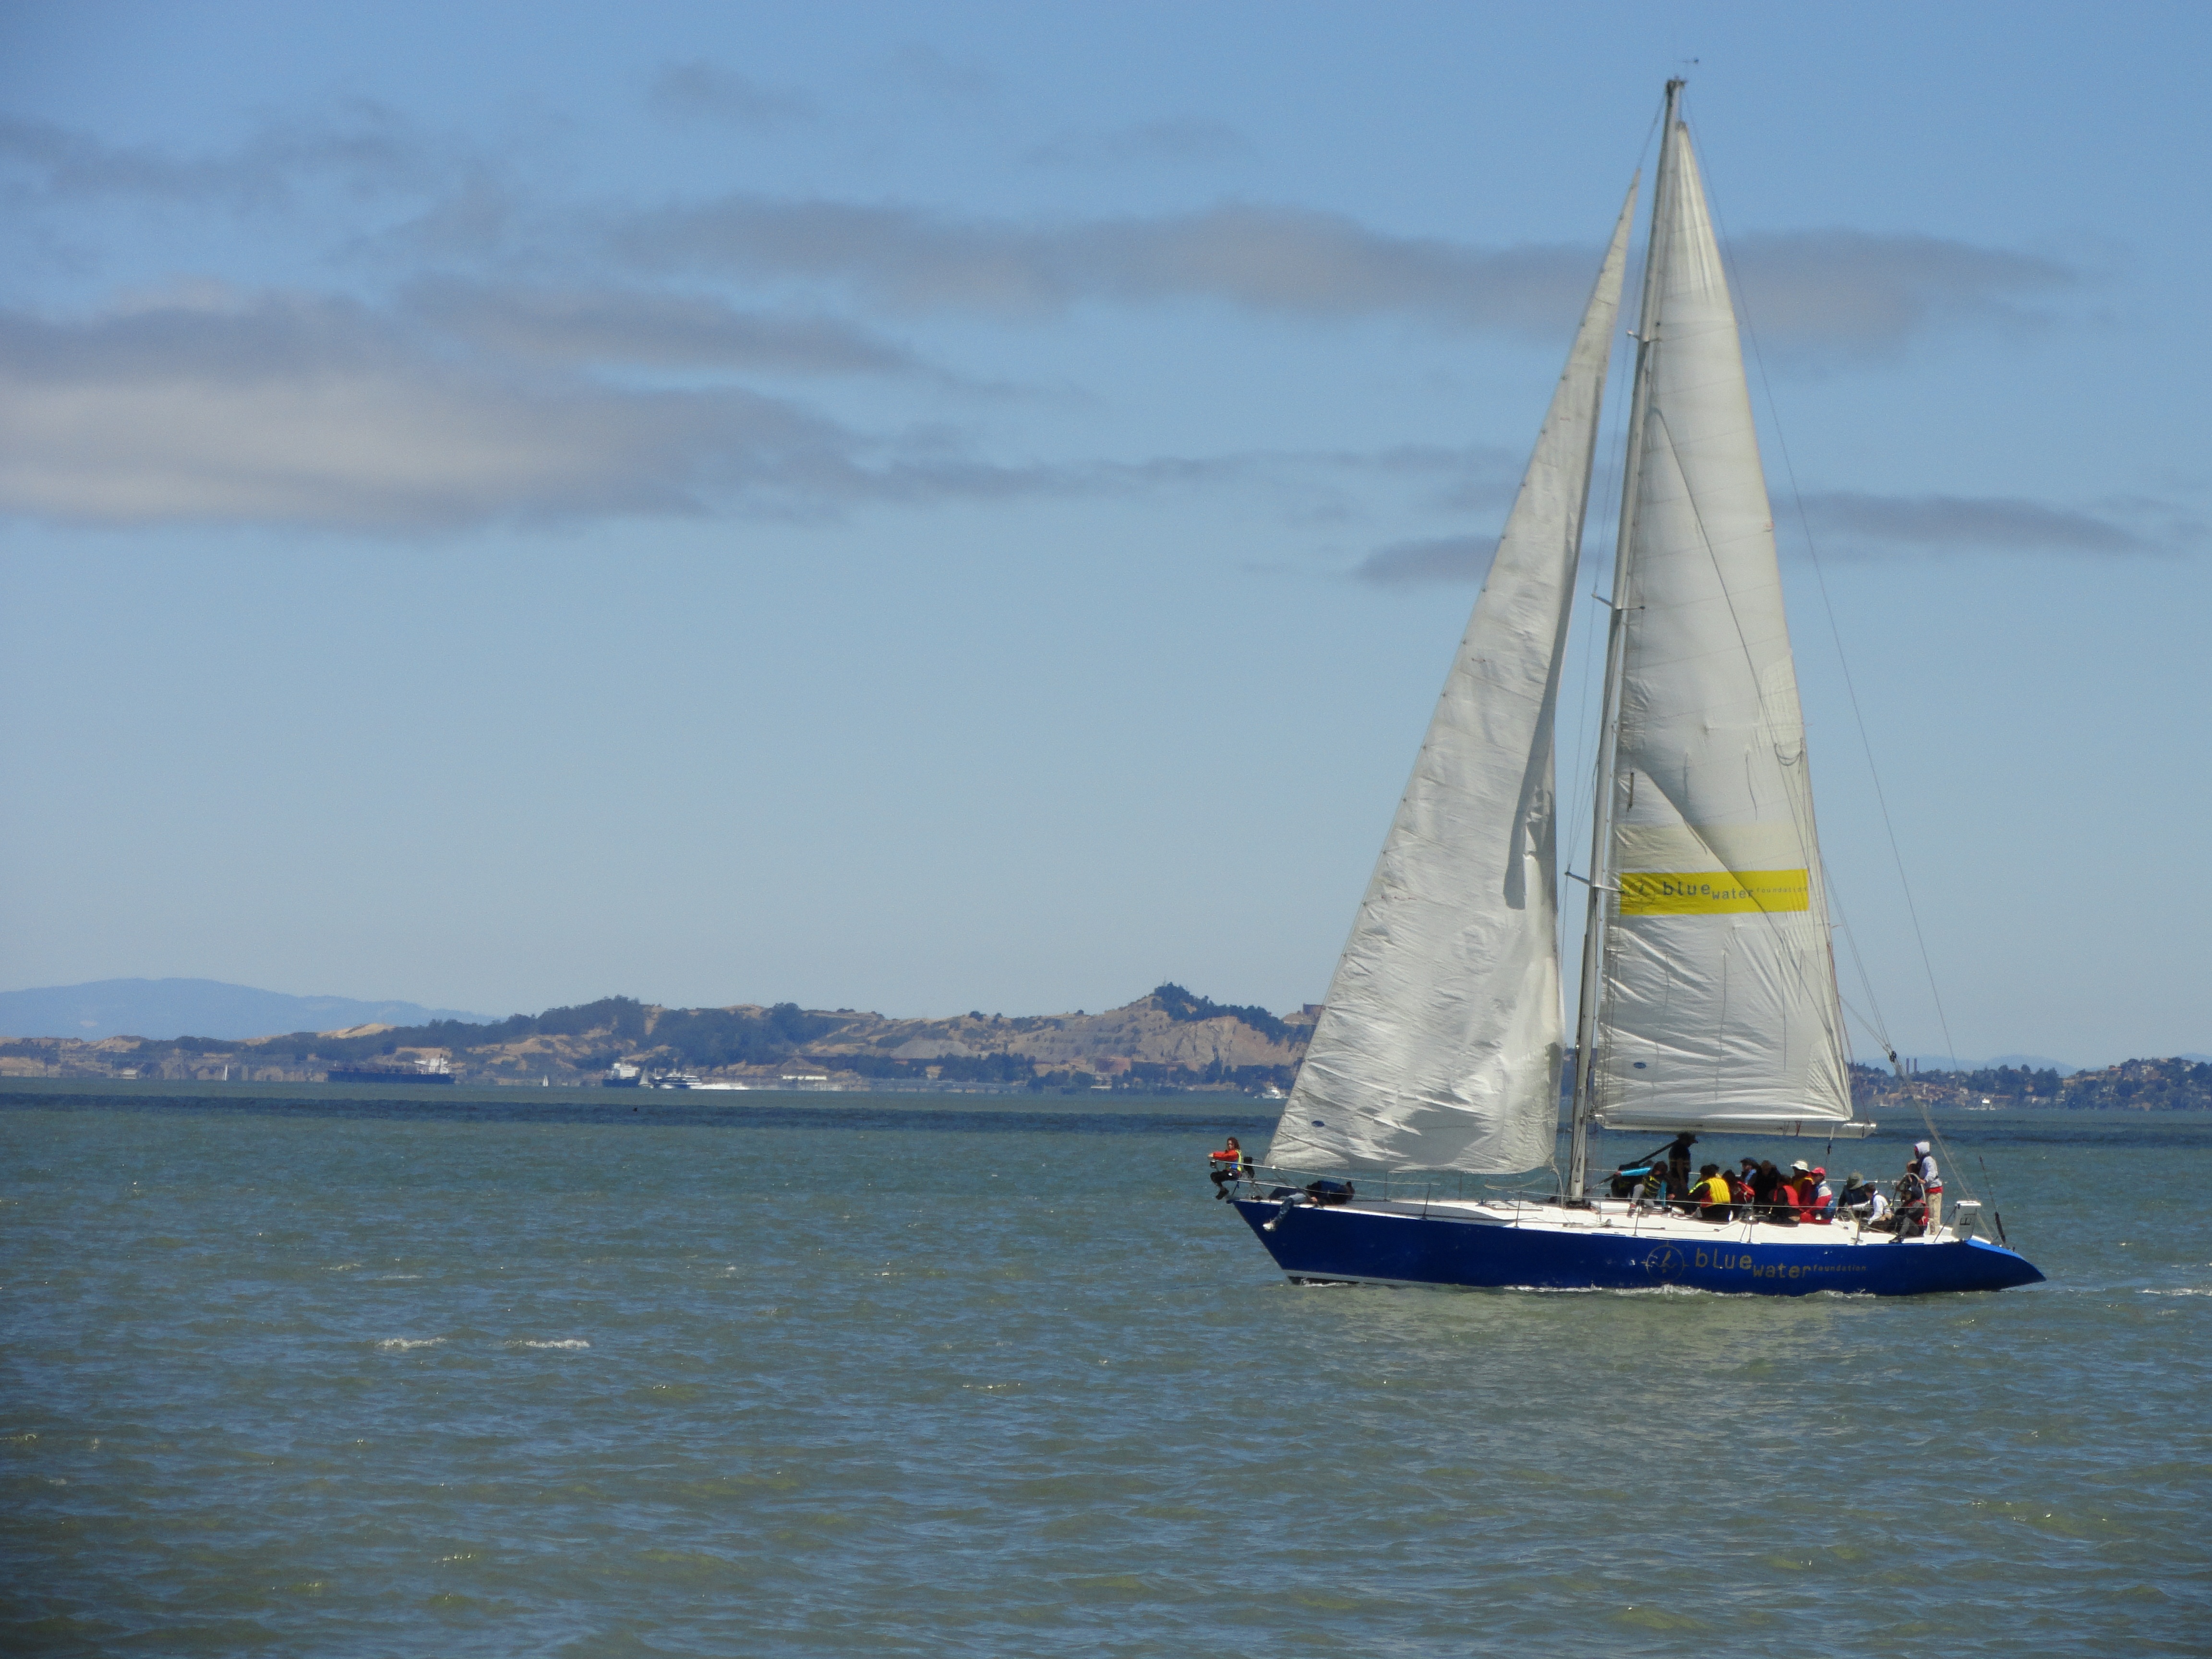
sea, boat, ship, san francisco, vehicle, mast, sailing, yacht, bay, sailboat, sports, sail, watercraft, schooner, sailing ship, dinghy, yacht racing, windsports, dinghy sailing, sailboat racing